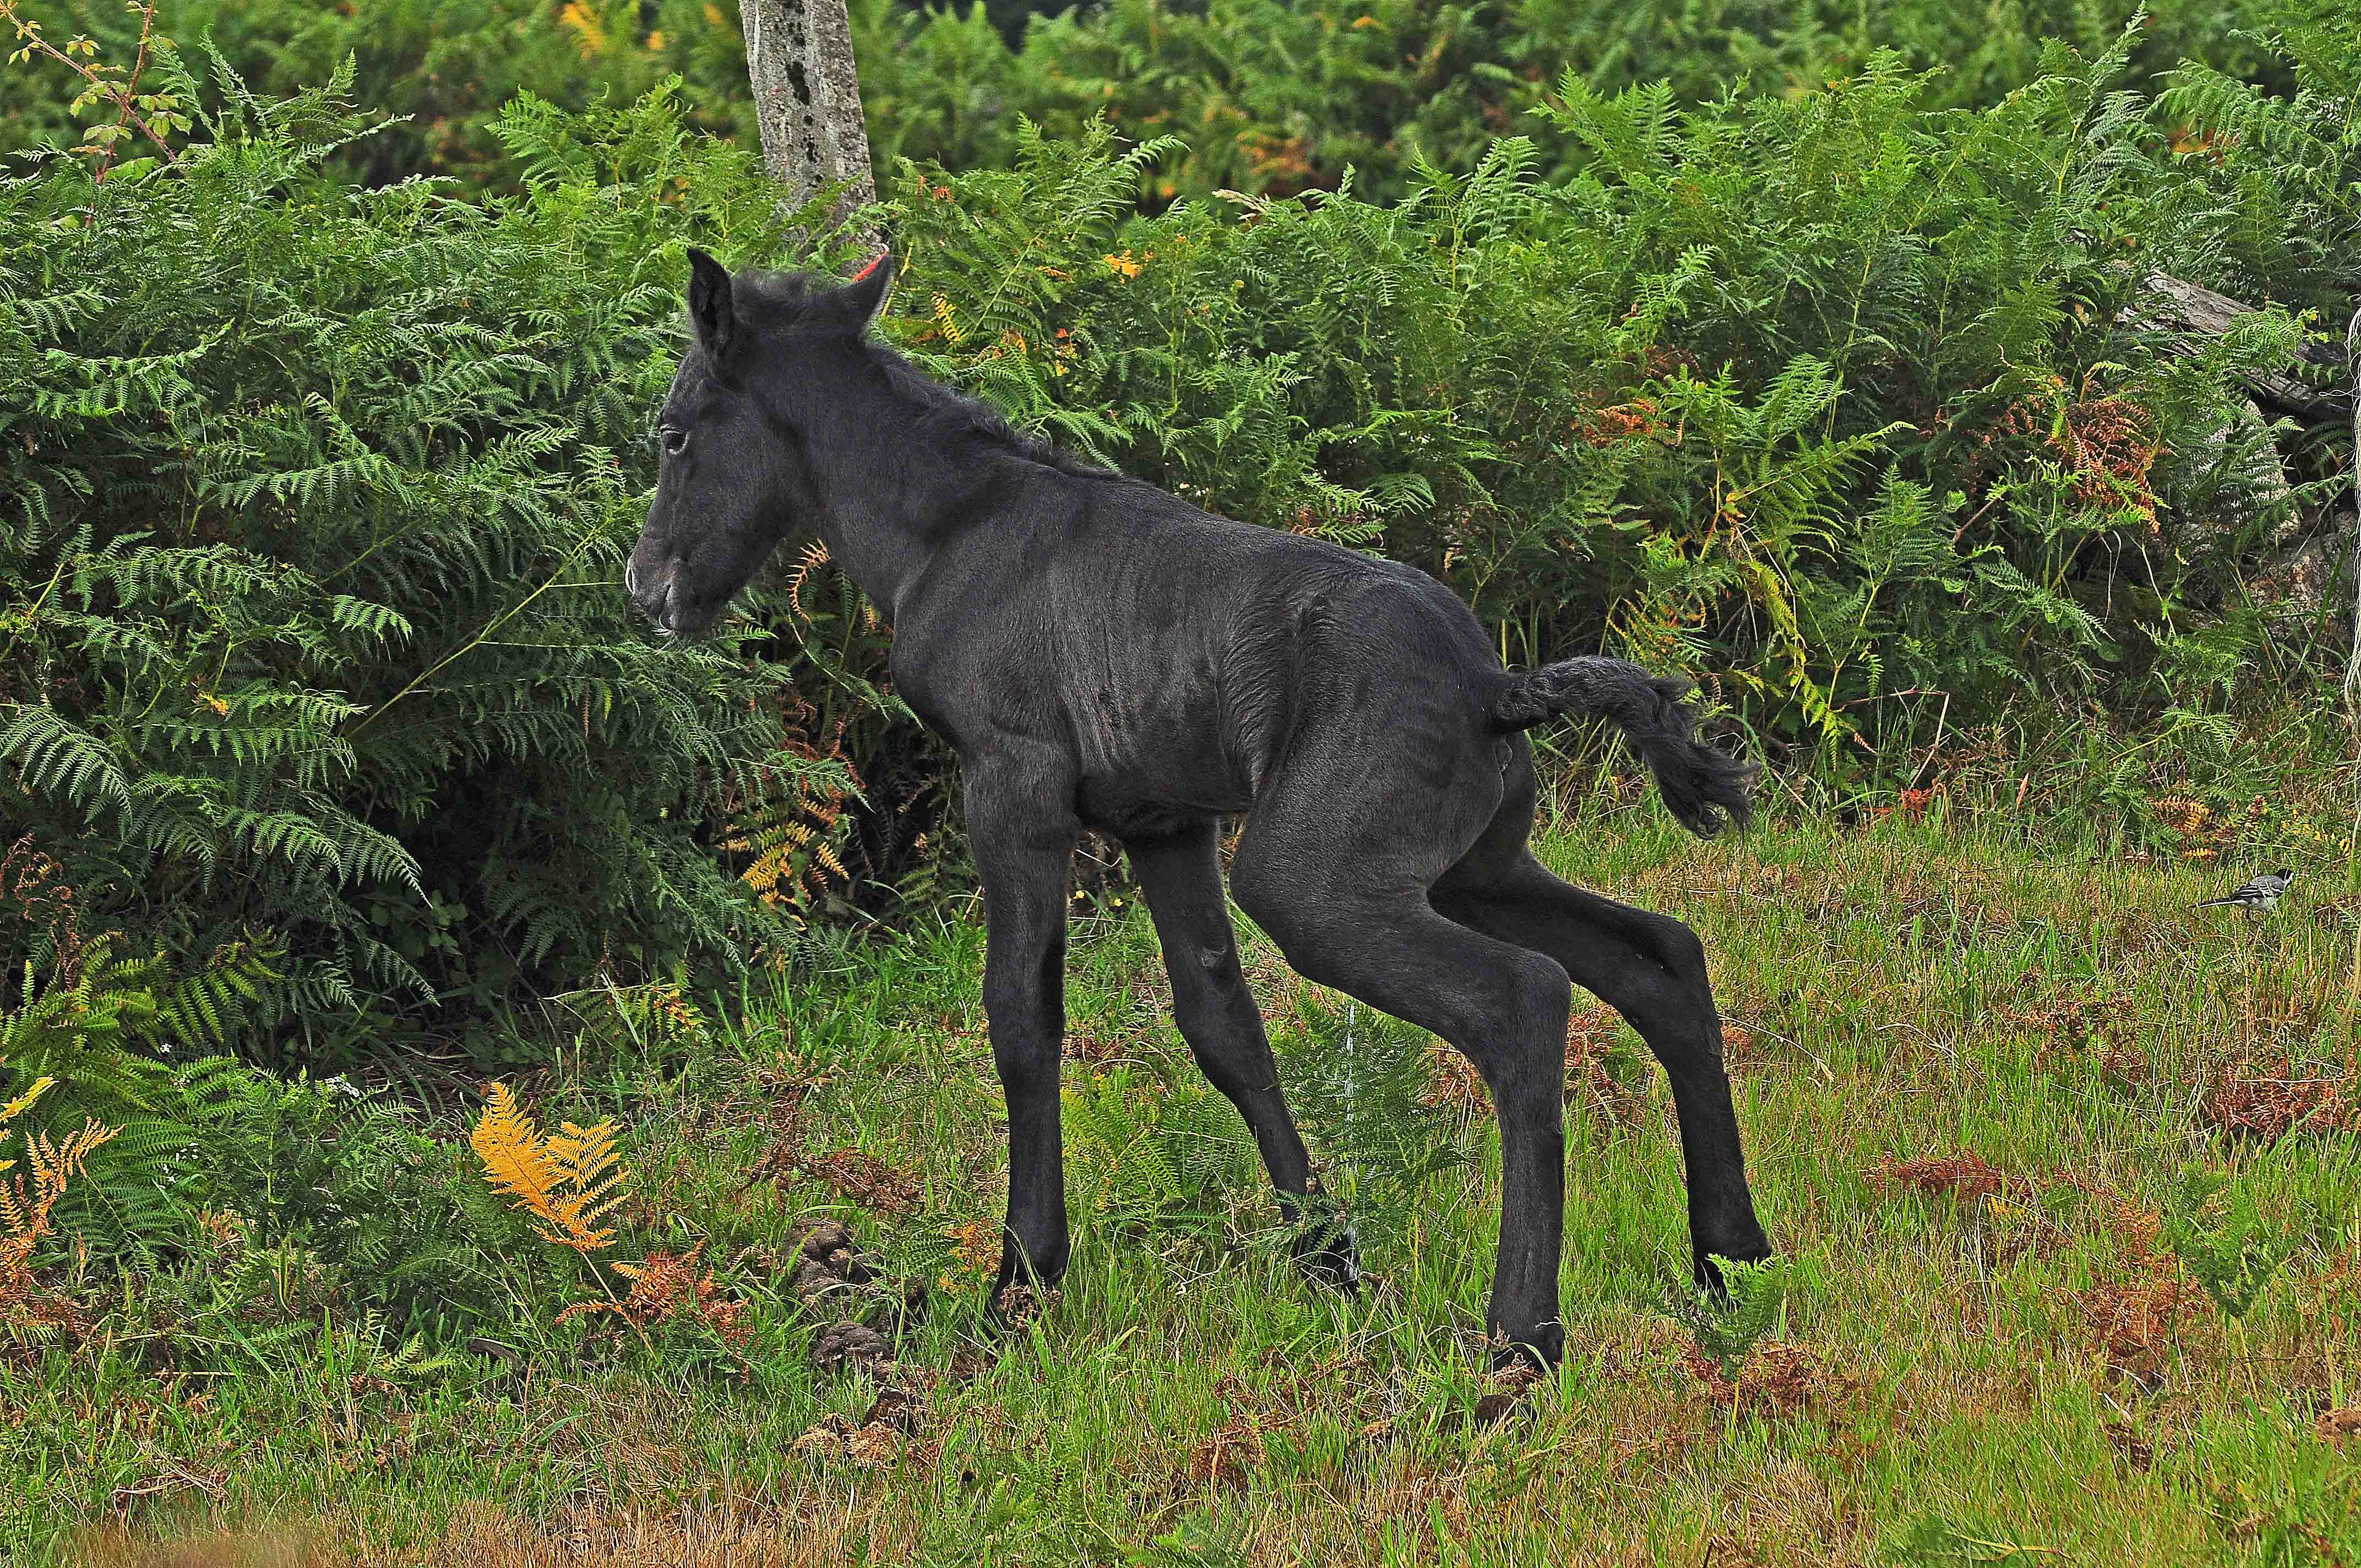
nature, wildlife, pasture, horse, mammal, stallion, fauna, animals, mare, naturaleza, caballos, foal, nikond90, ggl1, animales, pack animal, horse like mammal, mustang horse